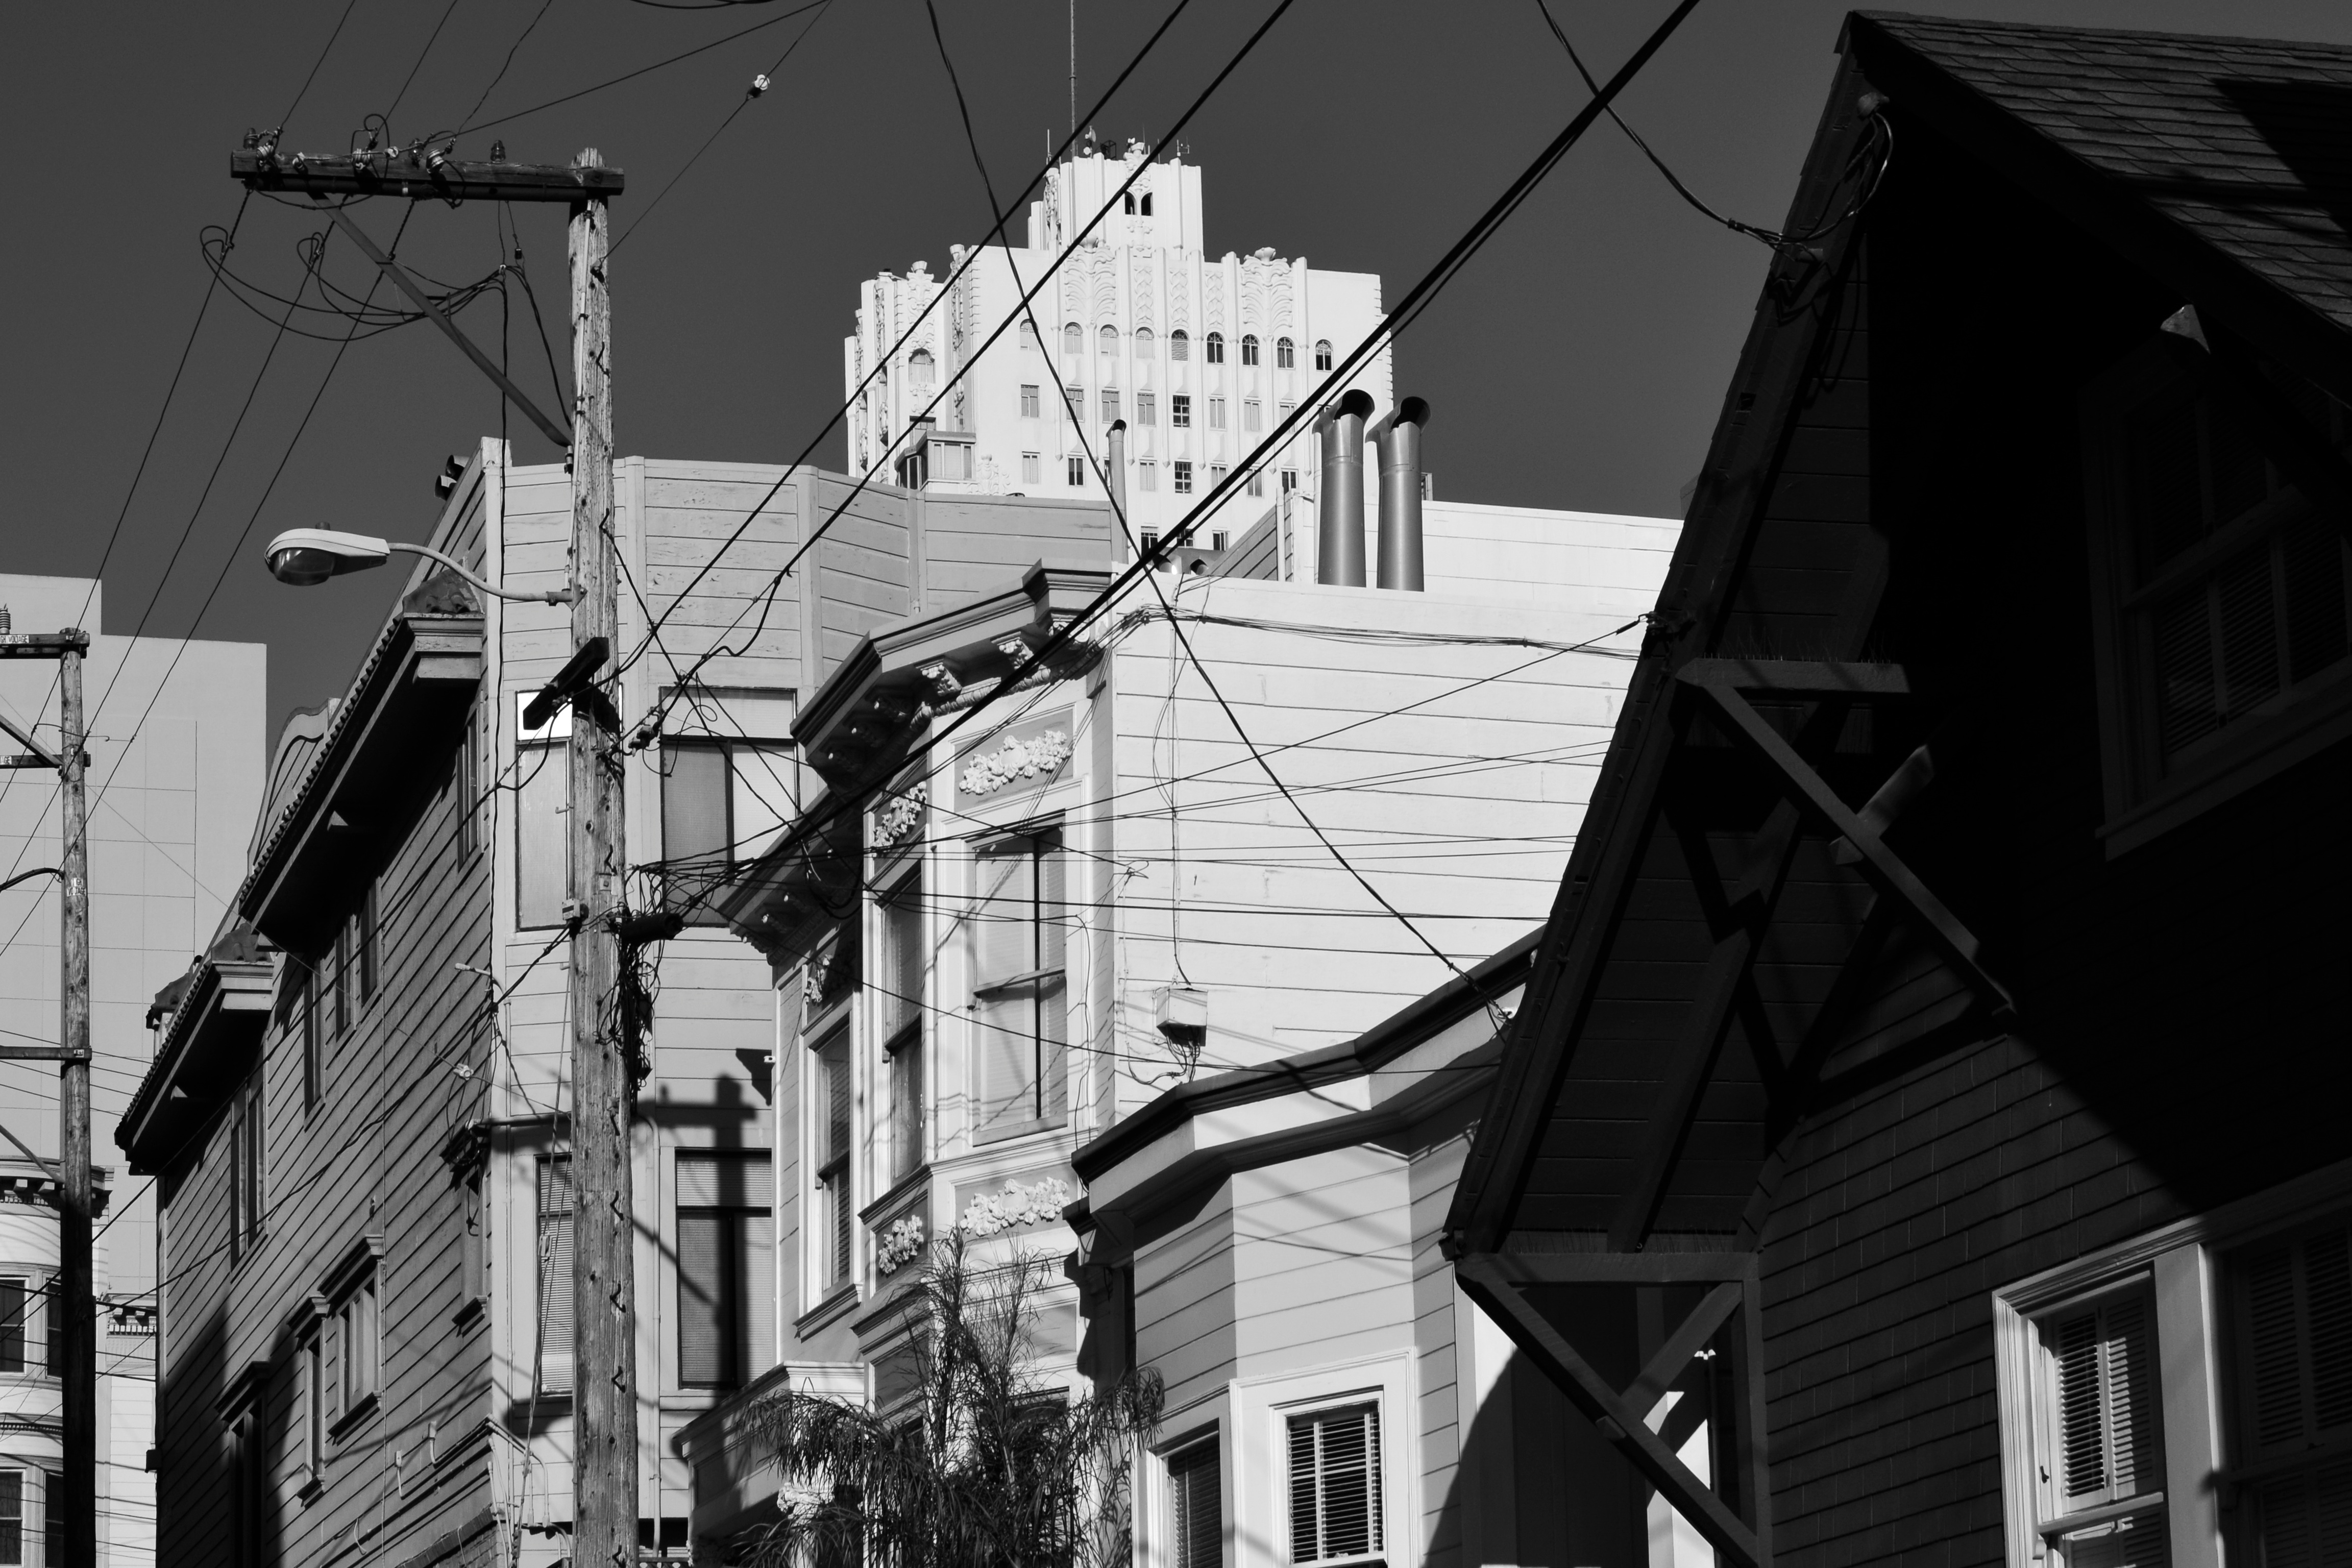
black and white, road, white, street, city, cityscape, black, monochrome, lighting, infrastructure, shape, urban area, monochrome photography, human settlement